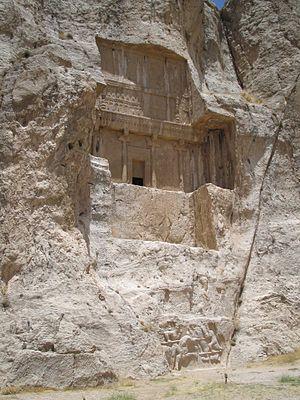
A Athènes, dans les premiers mois de l’année, ostracisme de l’Alcméonide Mégaclès, frère de la mère de Périclès, Agaristé.